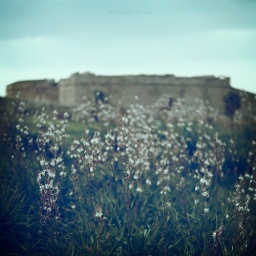
flowers by the castle